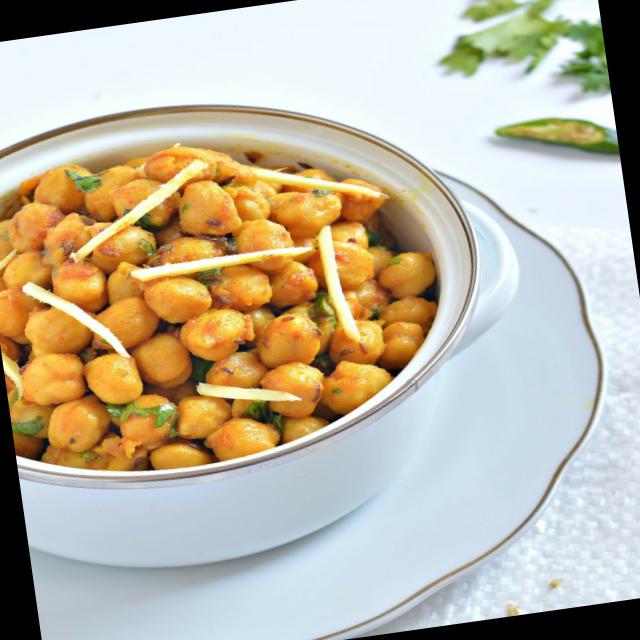
Dish: chole